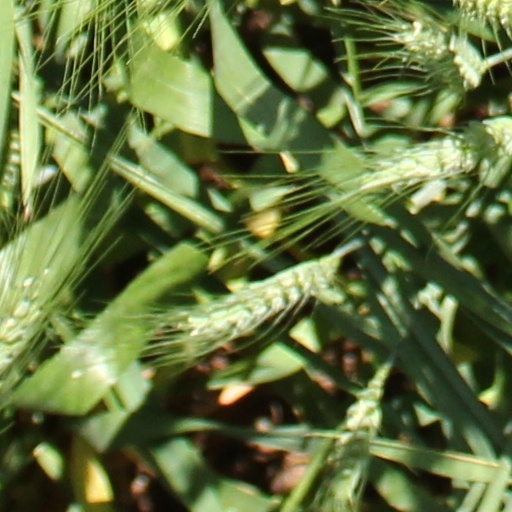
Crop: wheat